Wang Zuo'an

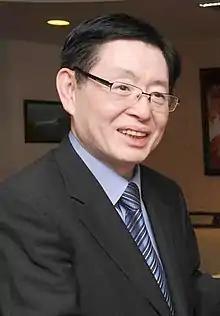
Wang in April 2015.

Wang Zuo'an (born May 1958) is a Chinese politician who served as director of the State Administration for Religious Affairs and vice-minister of the United Front Work Department from 2009 to 2022.